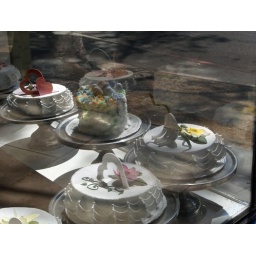
I like the colorful cake in the middle.